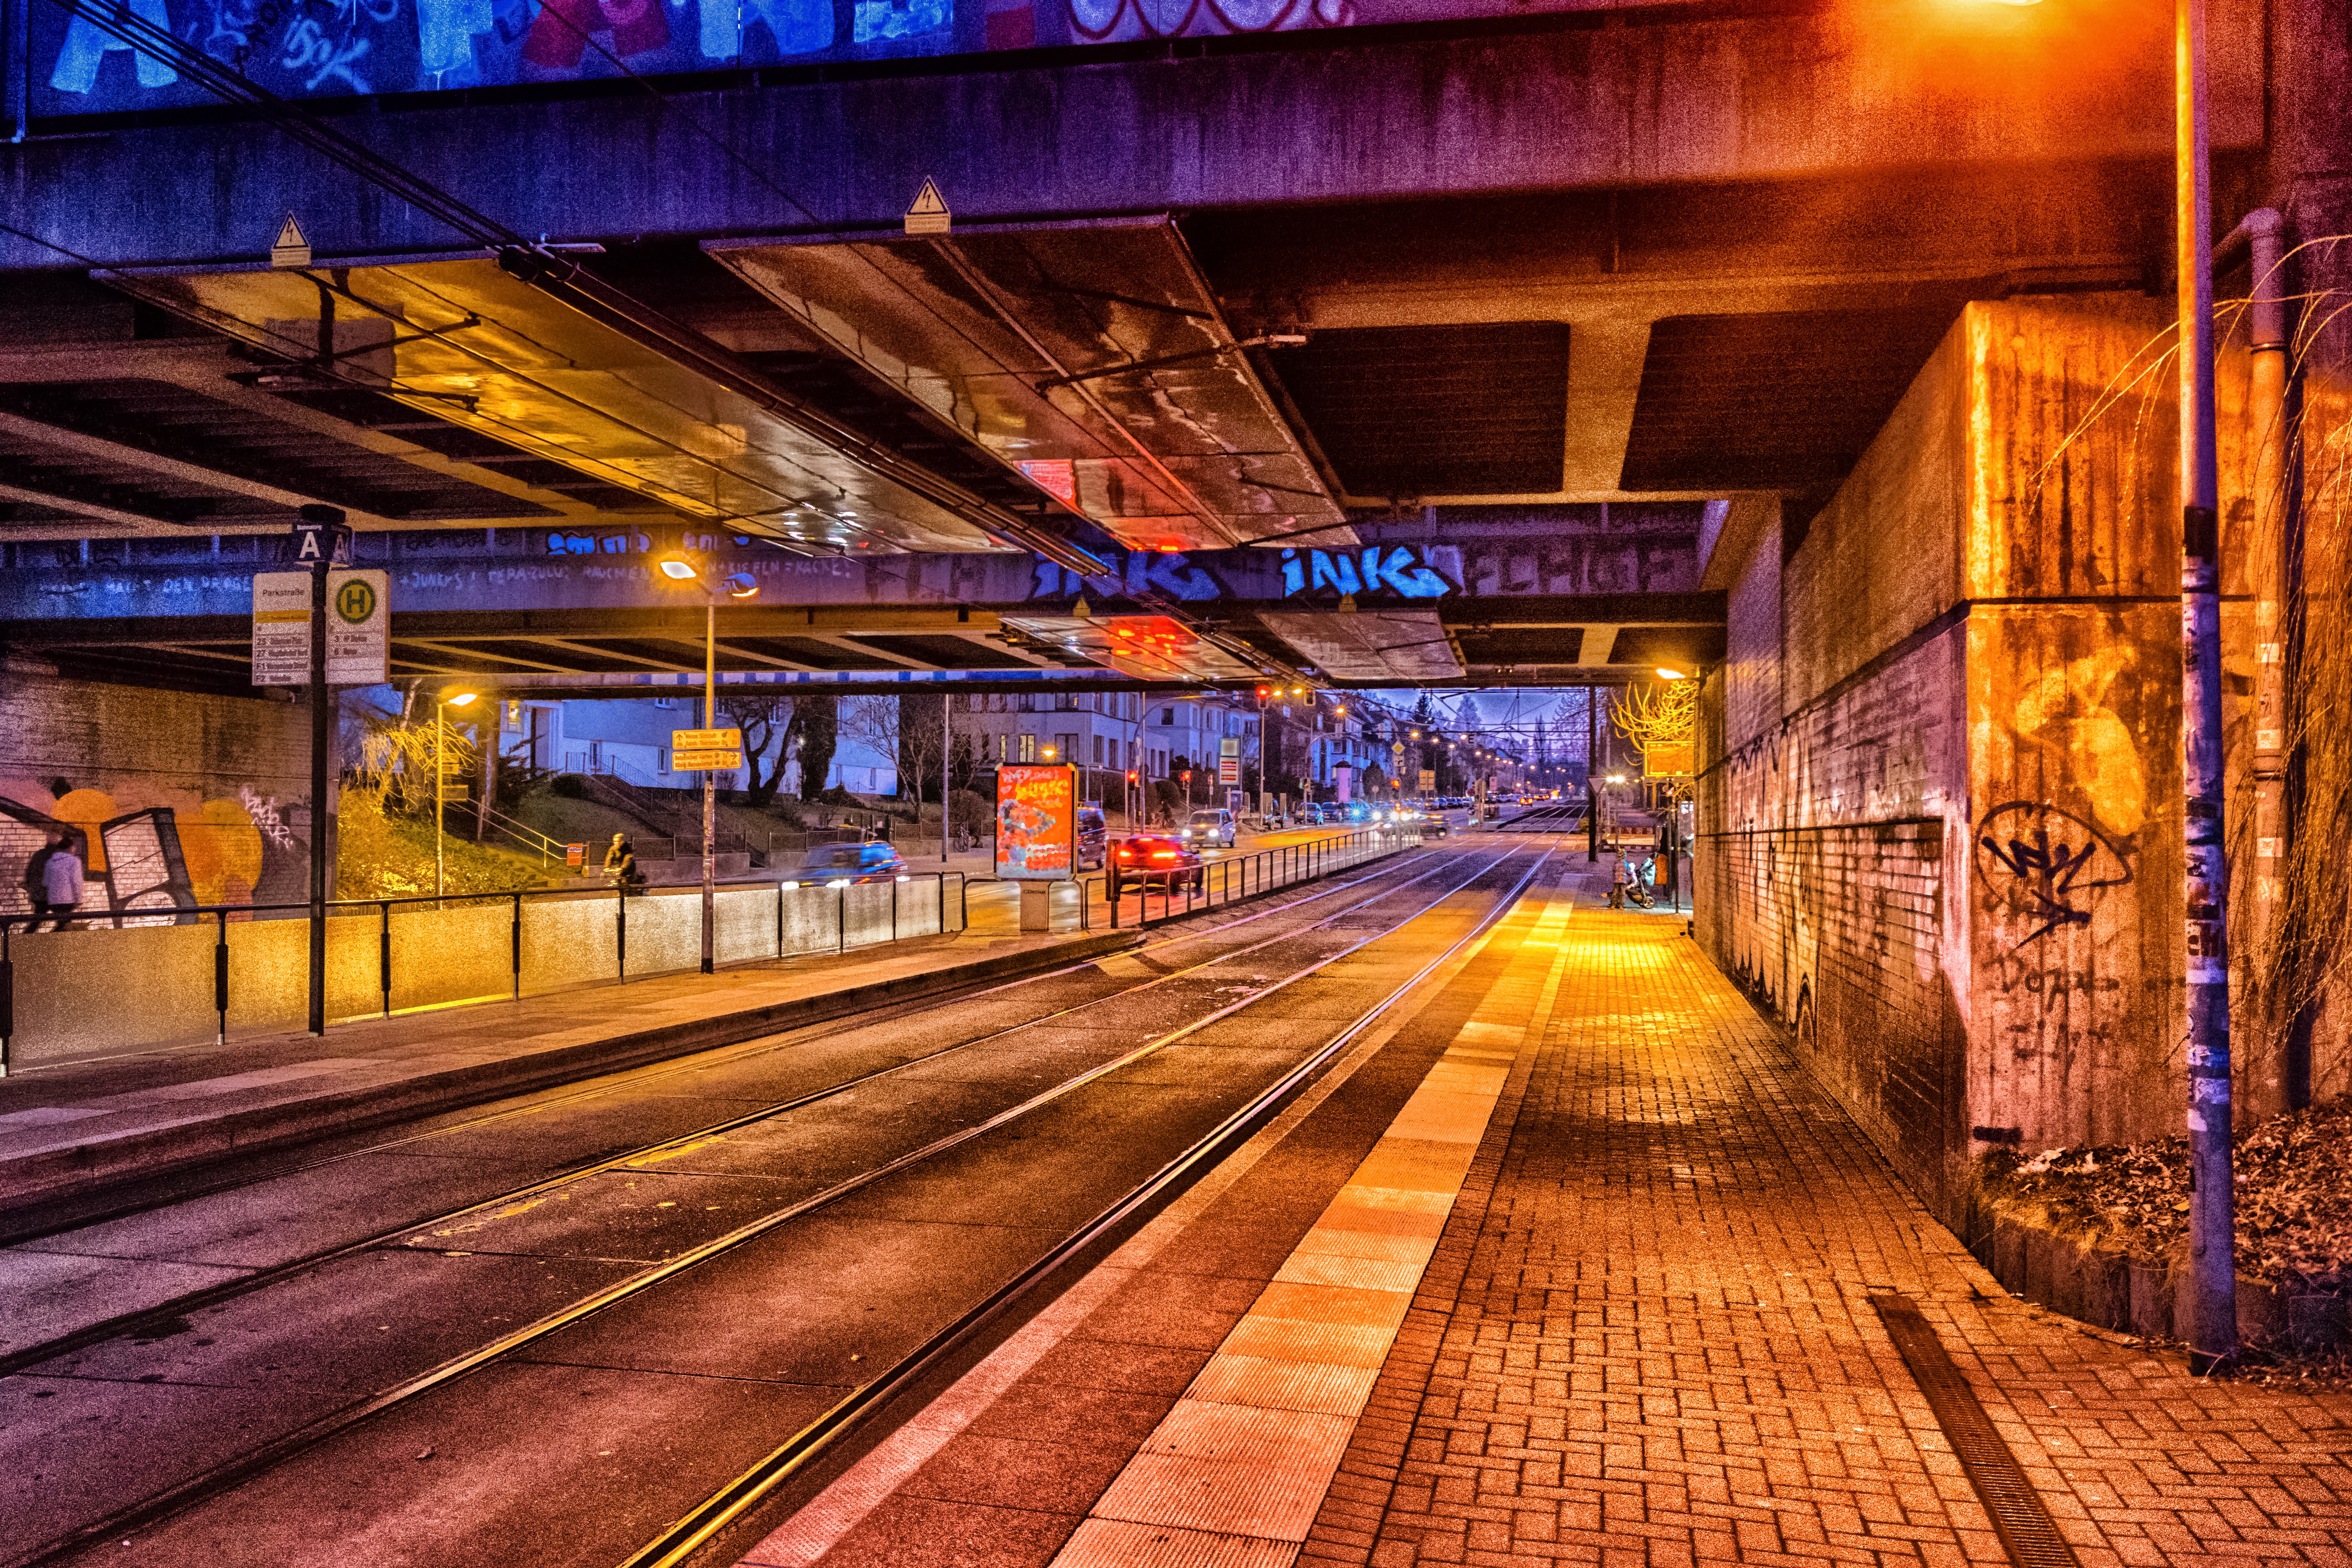
track, road, night, wall, tram, transport, evening, graffiti, art, mural, underpass, stop, abendstimmung, screenshot